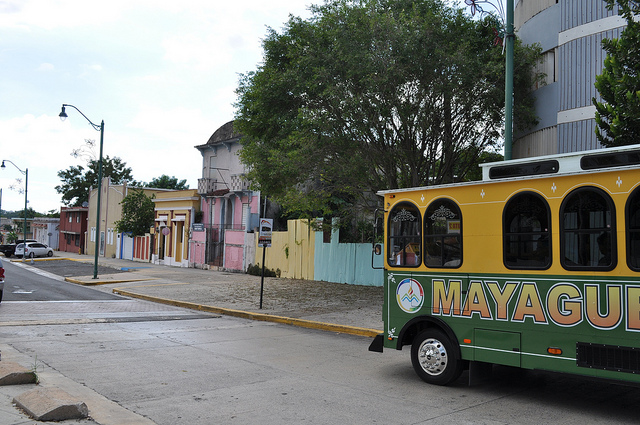
A city bus travelling down a secluded street.

A bus is heading toward a parking lot.

Green and yellow bus driving through the center of a city.